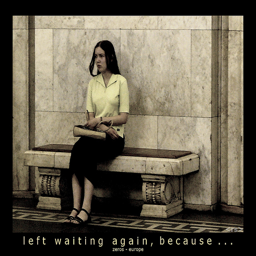
a woman in a white top is sitting on a bench with her purse
A lone woman sits on the marble bench
A poster of a woman waiting for someone while sitting on a stone bench.
A beautiful woman sitting on a bed against a wall.
Poster of a girl sitting on a bench